Jayden Short

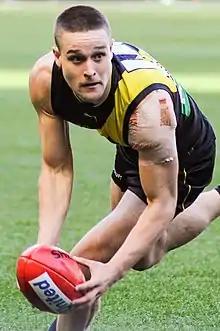
Short in June 2017

In the 2017/18 off-season, Short underwent shoulder surgery to repair the troublesome joint that had sustained minor injury in his first AFL match two years earlier. His experience during the procedure and in the early stages of recovery was recorded and later revealed in a documentary short film commissioned by the AFL Players Association entitled "The Surgery". Though he would return to conditioning work within a month, the recovery process kept him from participating in contact drills into the start of the 2018 calendar year. Short spent that off-season training with the midfield group, with an eye to playing a dual role of half-back and wing in the coming season. Short returned to full fitness in time to play for Richmond's side at the Sydney AFLX tournament in February, before playing in each of the club's two pre-season matches. In round 1 he re-joined the club's best-22 after premiership defenders Bachar Houli and Nathan Broad missed due to injury and suspension respectively. Short impressed, holding a spot in the side even after Houli and Broad's return to availability. In round 6 he received a vote in the AFL Coaches Association Player of the Year award after recording 20 disposals, eight intercepts and a game-high eight rebound-50s. To that point he ranked second at the club and 30th in the league for kicking efficiency (75.3 per cent) He also placed second at Richmond and behind only Dustin Martin for total metres gained in the first six matches of the year. Short was among Richmond's best in round 9's loss to , recording 14 disposals, 481 metres gained and adding two goals. Two weeks later he would post a then-career-high 28 disposals in the Dreamtime at the 'G match against . After that match coach Damien Hardwick flagged Short as "one of the most improved players in the competition" for his jump that season. He backed up that performance the following week with a game-high 10 rebound-50s, a team-high 652 metres gained and two AFL Coaches Association Player of the Year votes, the only Richmond player to record votes in that loss to . After 13 rounds of the season Short ranked third in the league for total metres gained and ninth for rebound 50s. He was at that point labelled by "AFL Media" as Richmond's most improved player, with the media organisation also predicting he would be running fifth in the club's best and fairest count at that stage of the season. Another pivotal performance came immediately following the bye, with Short kicking two goals and recording a game-high 722 metres gained in the club's round 15 win over . Following that match he was ranked second in the league for metres gained. He added another four goals in the following four matches, including a two goal performance that saw him named among Richmond's best in his 50th career match, a round 19 win over . By the end of that round Short had taken the number one rank in the league for metres gained, averaging 526 per match. He remained in form at AFL level through the end of the regular season and into the club's home qualifying final against , where he recorded 21 disposals. Short contributed a further 18 disposals in what was a disappointing end to the year in a shock preliminary final knock-out loss to . At season's end he was named at half-back in the AFL's 2018 Player Ratings seconds team. Short was also named at half-back in the AFL Players Association's 22 under 22 team and placed ninth in the Richmond best and fairest count. He finished the year having ranked first in the league for metres gained and 10th for rebound 50s. Short's performances in 2018 led him to be labelled by numerous media outlets as one of the most improved players in the league that year, including "AFL.com.au" who named him second by that measure and labelled him an unlucky omission from that year's All-Australian squad.